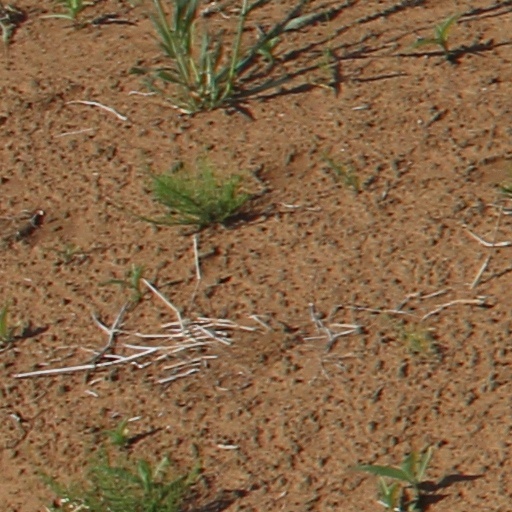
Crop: wheat